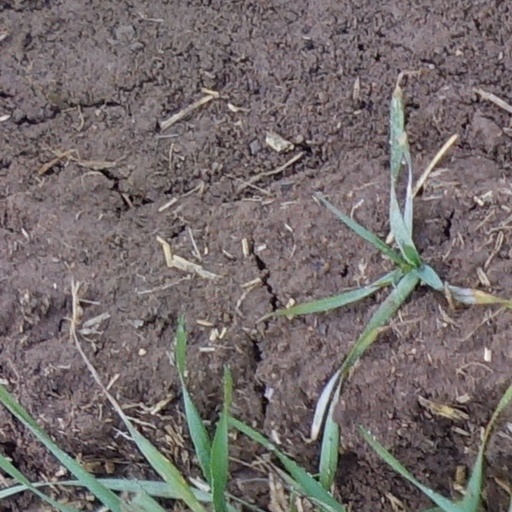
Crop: wheat